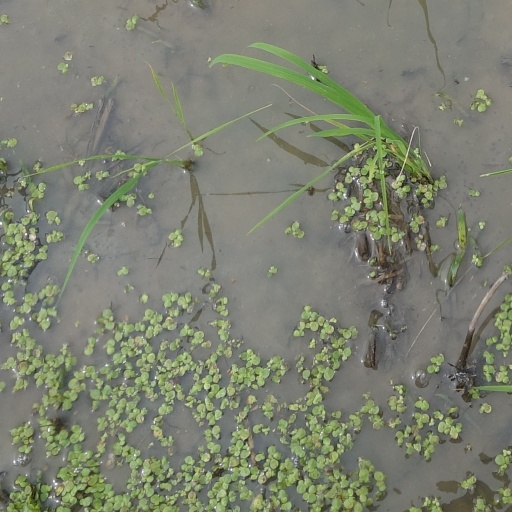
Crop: rice